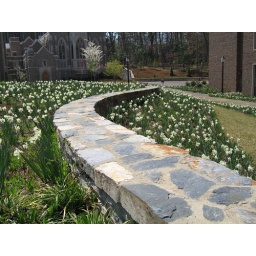
Duke stone wall near CIEMAS.